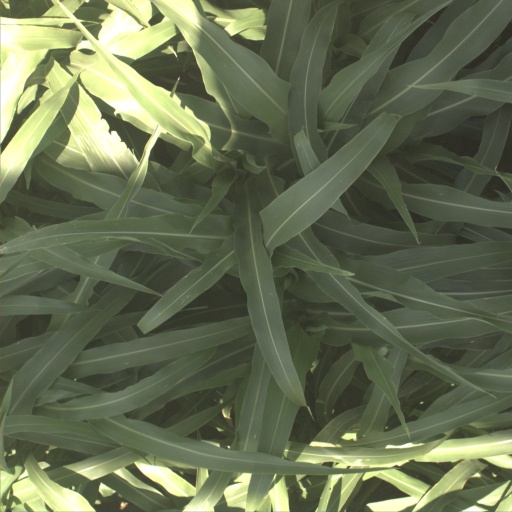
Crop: sorghum